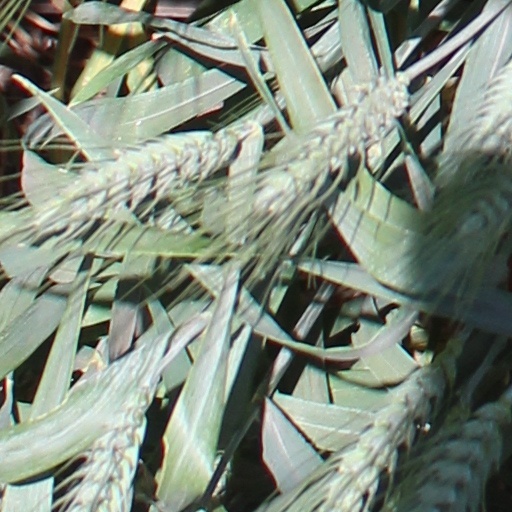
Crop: wheat